Rob Cabitto

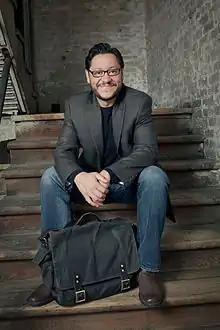
Cabitto in 2012

Rob Cabitto (born December 23, 1965) is an American author, business owner, and public speaker. His book The Fractured Life of 3743 (2011) is a memoir about his struggles with identity and addiction.